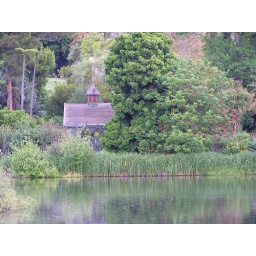
A small building near lake in Melbourne Royal Botanical Garden